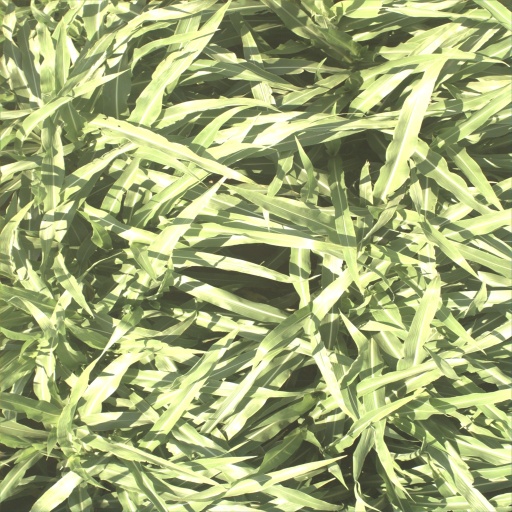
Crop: sorghum